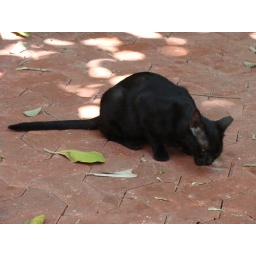
Mexican black street cat in Playa del Carmen , this little guy found some dried fish on the sidewalk